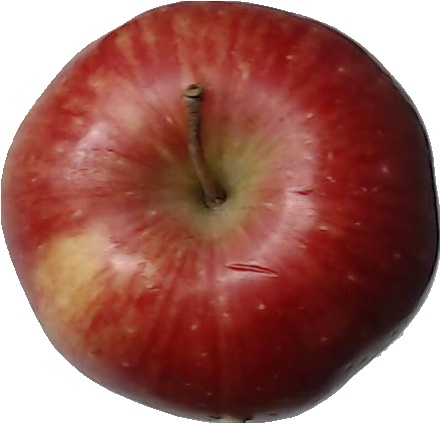
Label: apple_red_1